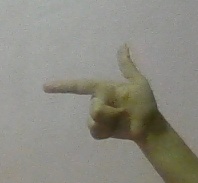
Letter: yaa